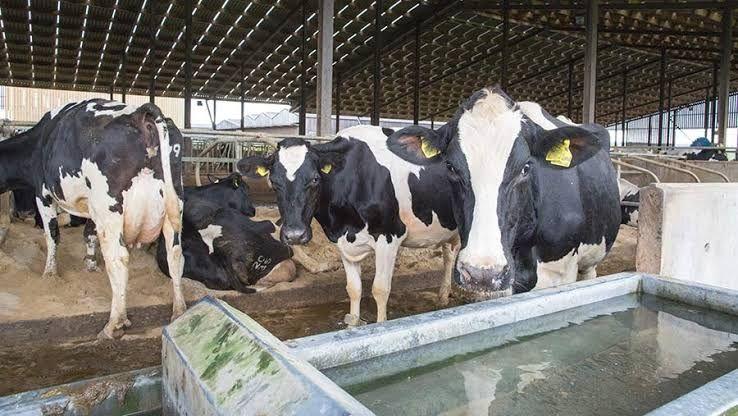
Ufugaji wa ng'ombe ni muhimu sana. Ni muhimu kuweka maji iwe tayari wakati wanapojihisi kuwa wanataka kunywa na ni vyema kuwalinda kwa njia ambayo inafaa kuhakikisha kuwa umeweka mahali pale pawe pasafi.